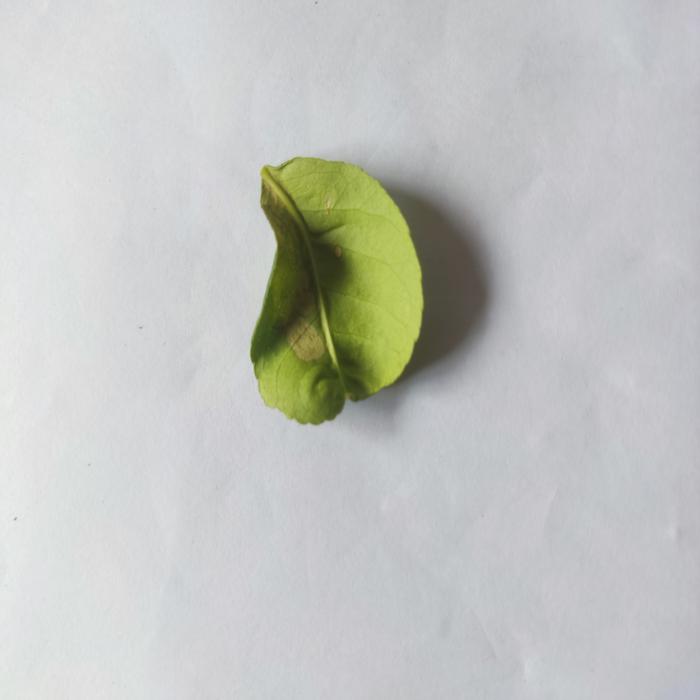
Crop: Lemon
Leaf condition: Leaf_Curl